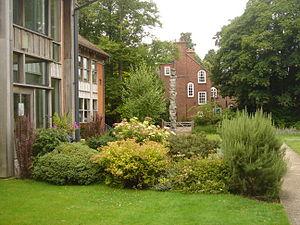
Lucy Cavendish College est l'un des 31 collèges de l'université de Cambridge au Royaume-Uni. Ce collège pour femmes, fondé en 1965, accueille historiquement des étudiantes post-graduées. Elle s'ouvre à des étudiants masculins dès 2019, puis accueillera des étudiants de licence à partir de 2021.
Lucy Caroline Cavendish, née Lyttelton le 5 septembre 1841 à Hagley et morte le 22 avril 1925 à Penshurst, est une pionnière de l'éducation des femmes. Elle a consacré une grande partie de son temps à la cause de l'éducation des filles et des femmes. En 1965, l'université de Cambridge donne son nom au premier collège postuniversitaire pour femmes, le Lucy Cavendish College.